Barbarian invasions into the Roman Empire of the 3rd century

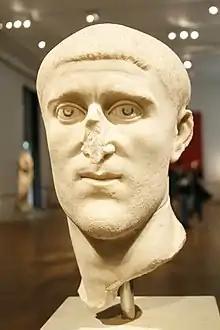
Bust of Caesar Constantius Chlorus.

Also along the fourth and final frontier sector of the Roman Empire, the southern one, were numerous and continuous incursions by semi-nomadic African peoples, beginning in the mid-3rd century. This sector, which had always been protected to the south by the natural barrier of the Sahara Desert, and thus poorly manned by armies, was forced, like the other three, to defend itself against the growing pressure of Berber peoples.